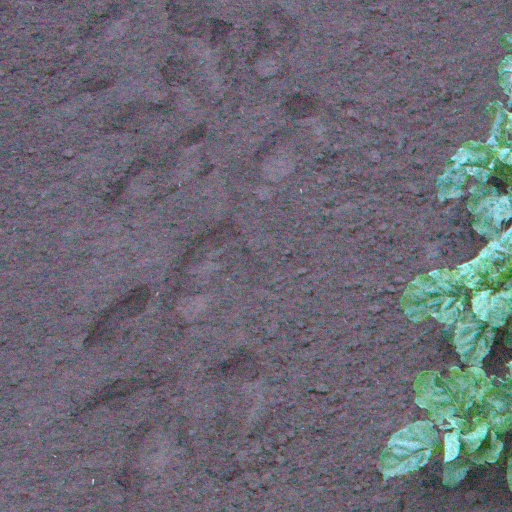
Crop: sugar beet